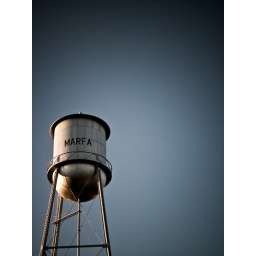
The water tower in Marfa, TX